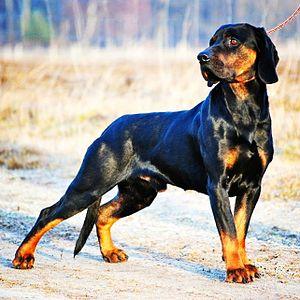
Le chien courant polonais est une race de chiens originaire de Pologne. C'est un chien courant de taille moyenne, de construction ramassée qui admet trois couleurs de robe : le noir et feu, le marron et feu et le fauve-rouge. Il est utilisé comme chien de chasse et chien de garde.